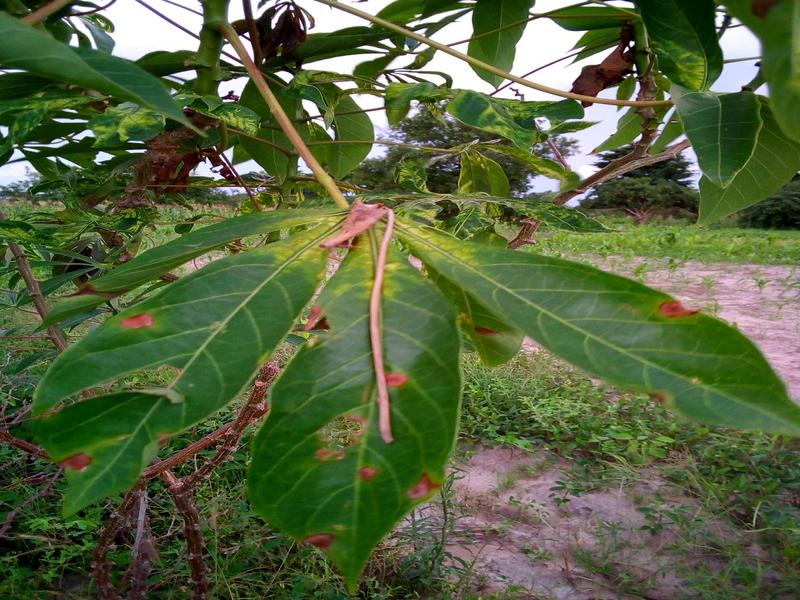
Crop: cassava
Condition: mosaic_disease